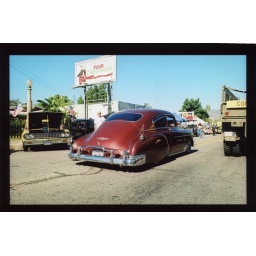
Veteran's Day car show on E street in San Bernardino, California